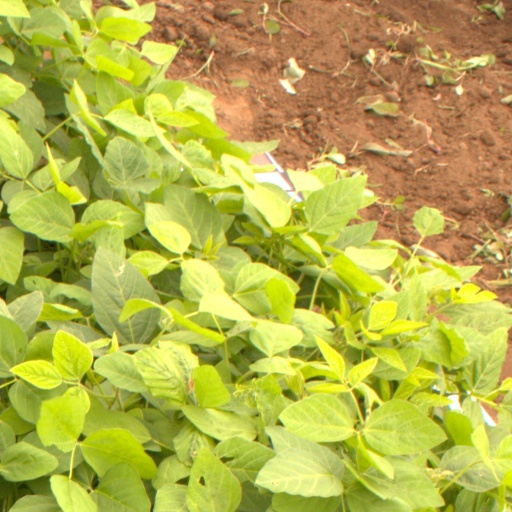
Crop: soybean